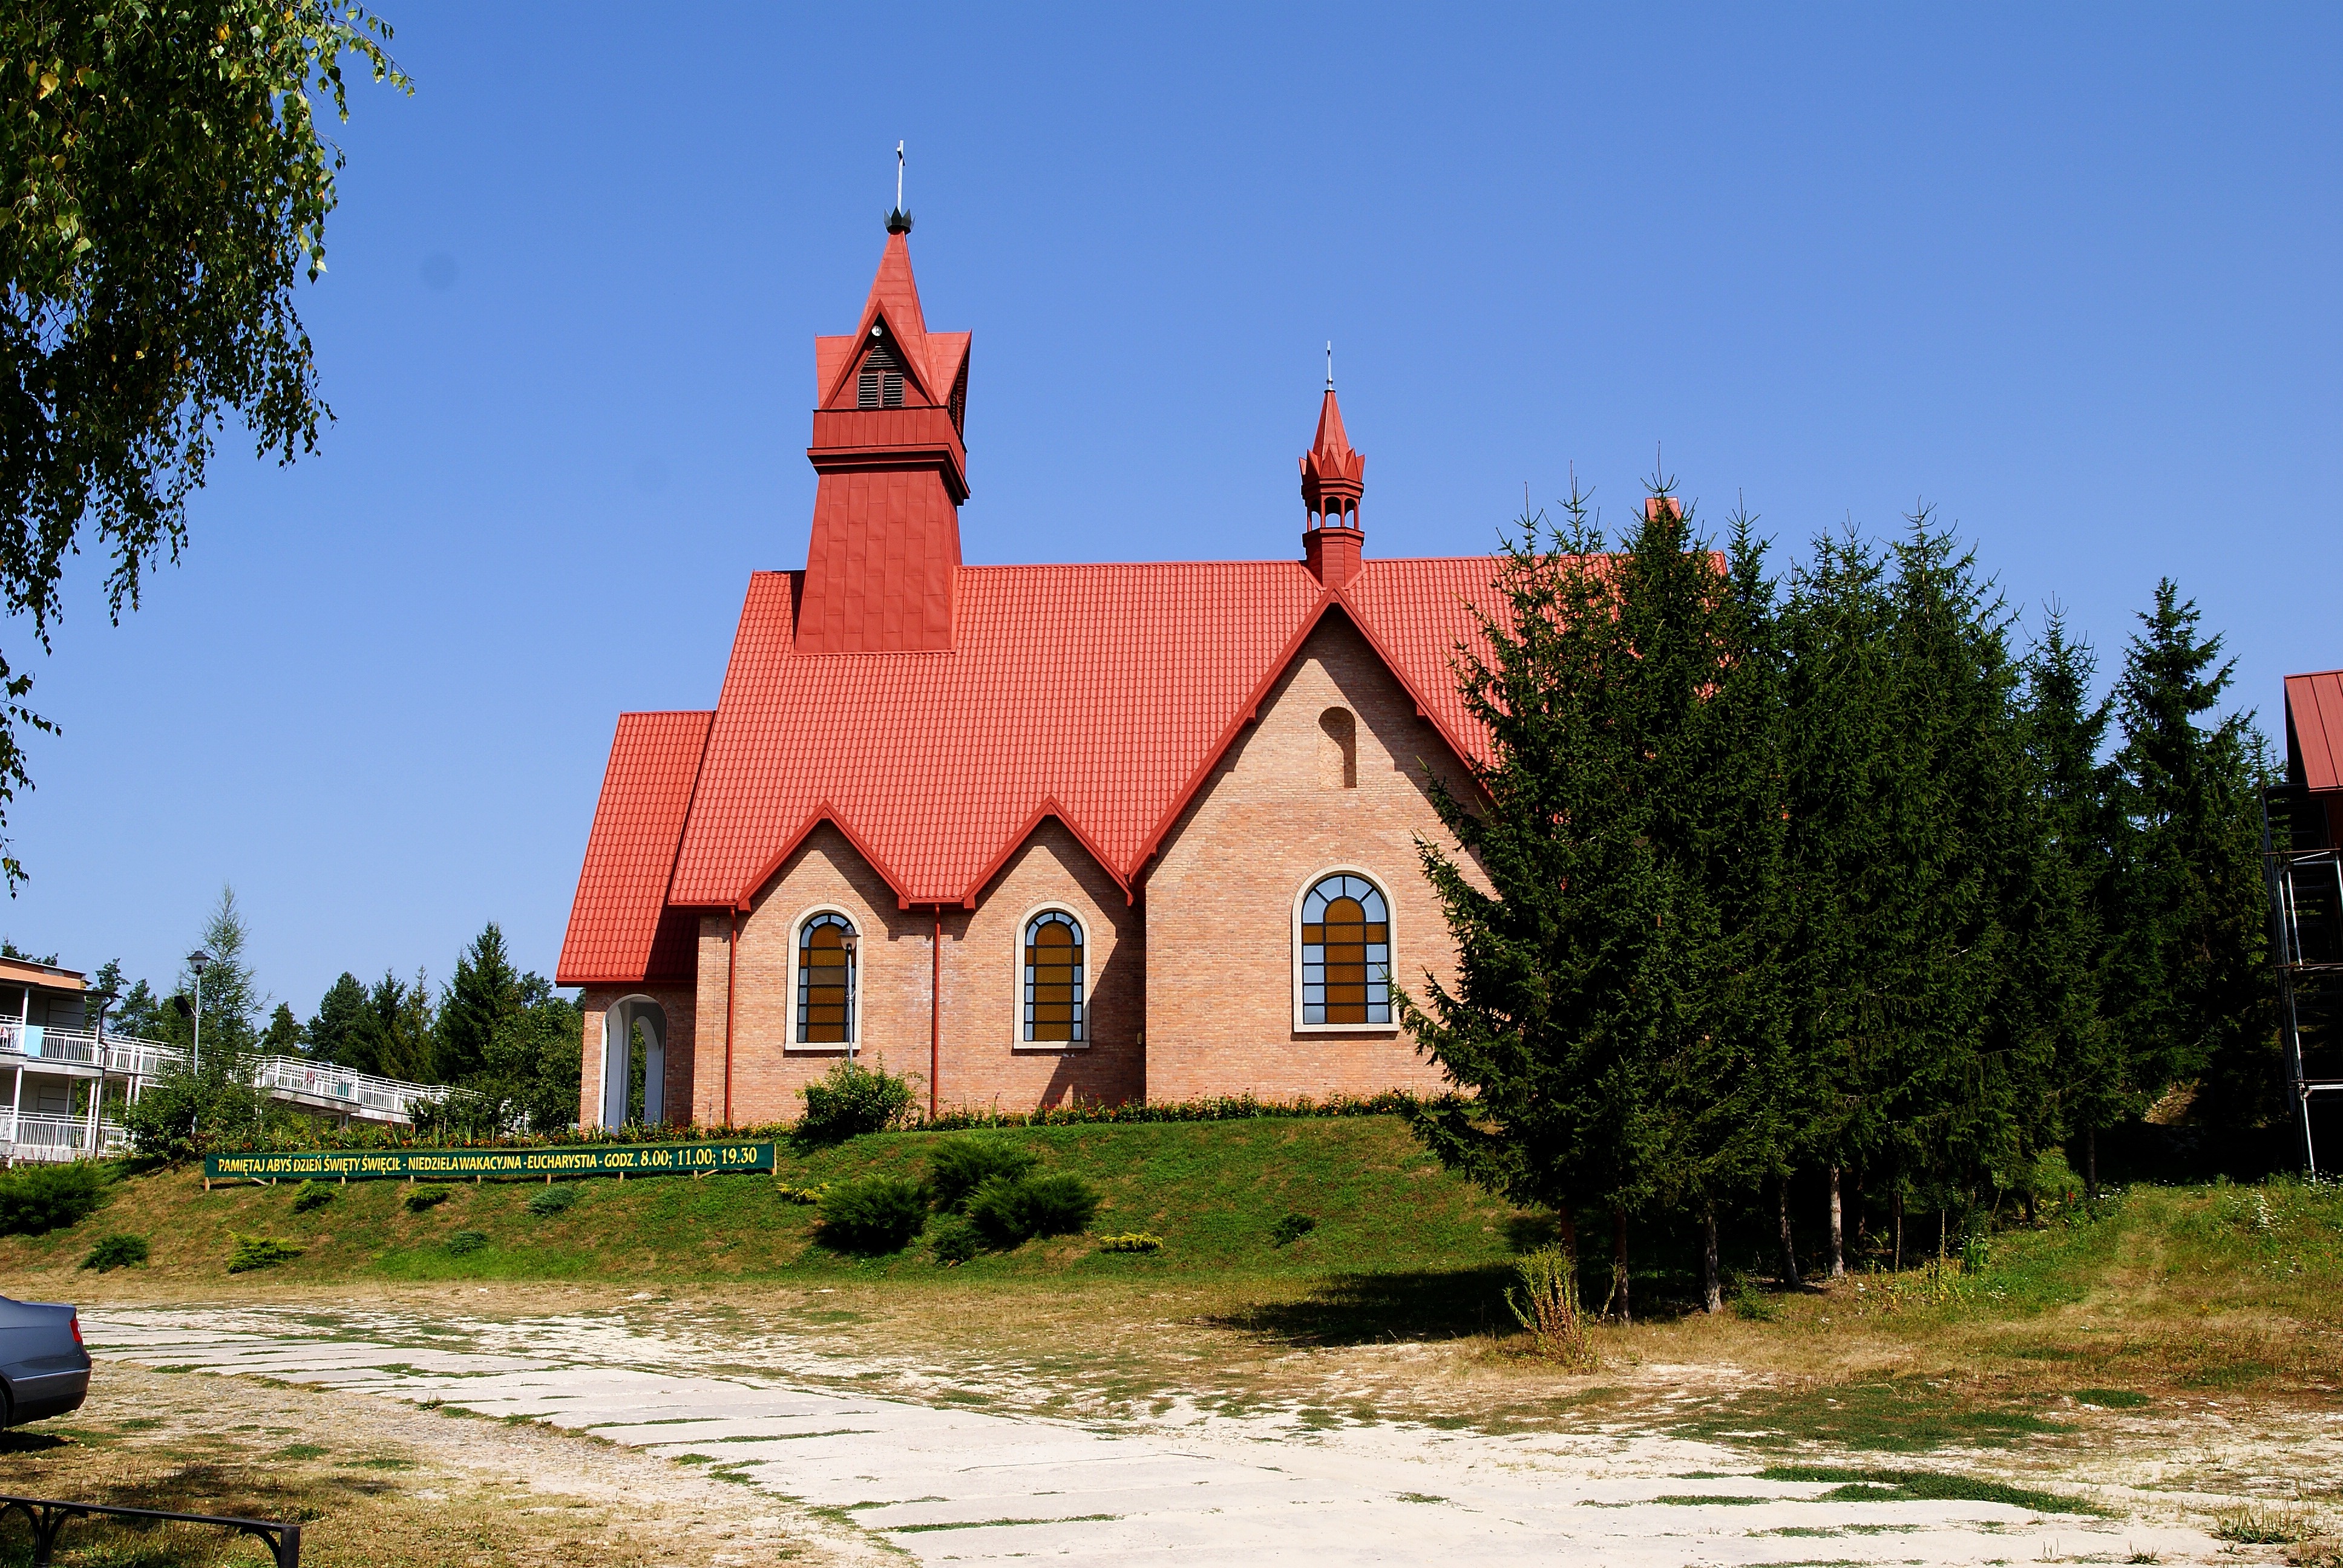
building, chateau, tower, religion, church, chapel, tourism, place of worship, faith, steeple, monastery, estate, rural area, krasnobrod, zamojszczyzna